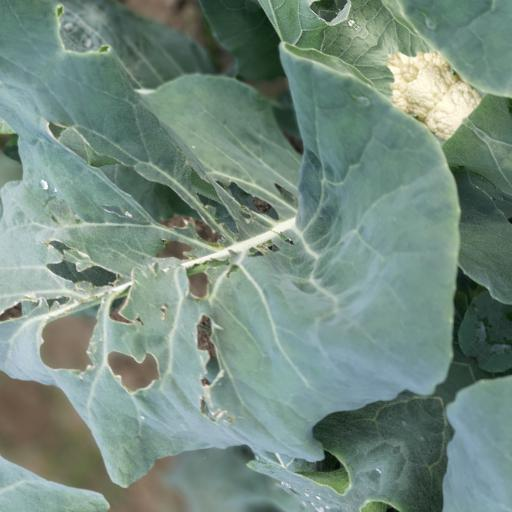
Label: Black Rot